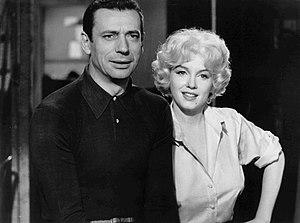
Yves Montand, nom de scène d'Ivo Livi, né le 13 octobre 1921 à Monsummano Terme et mort le 9 novembre 1991 à Senlis, est un chanteur et acteur français d'origine italienne, naturalisé en 1929.